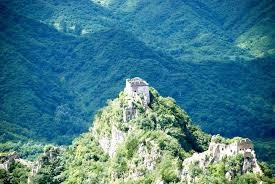
Landmark: Great Wall of China